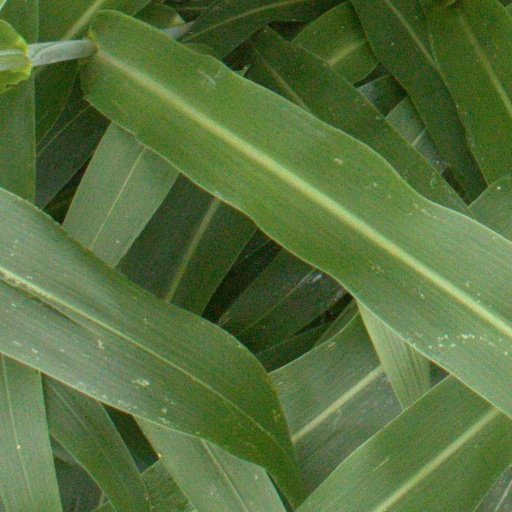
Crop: sorghum